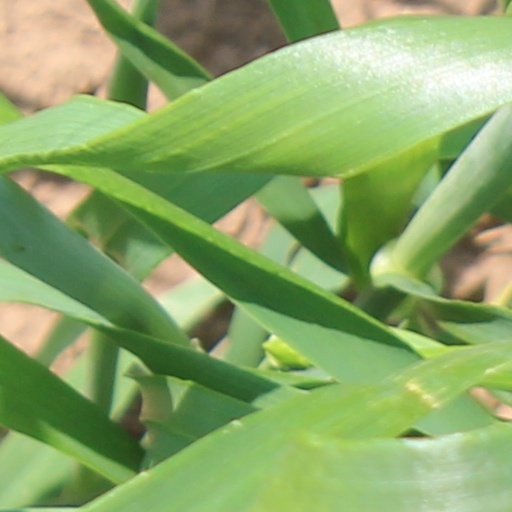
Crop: wheat